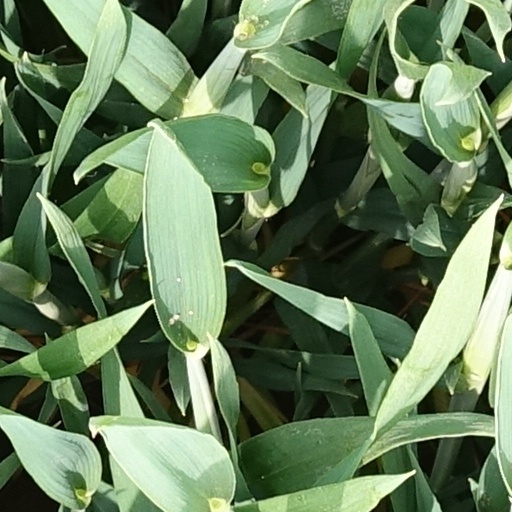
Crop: wheat